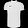
Label: T - shirt / top